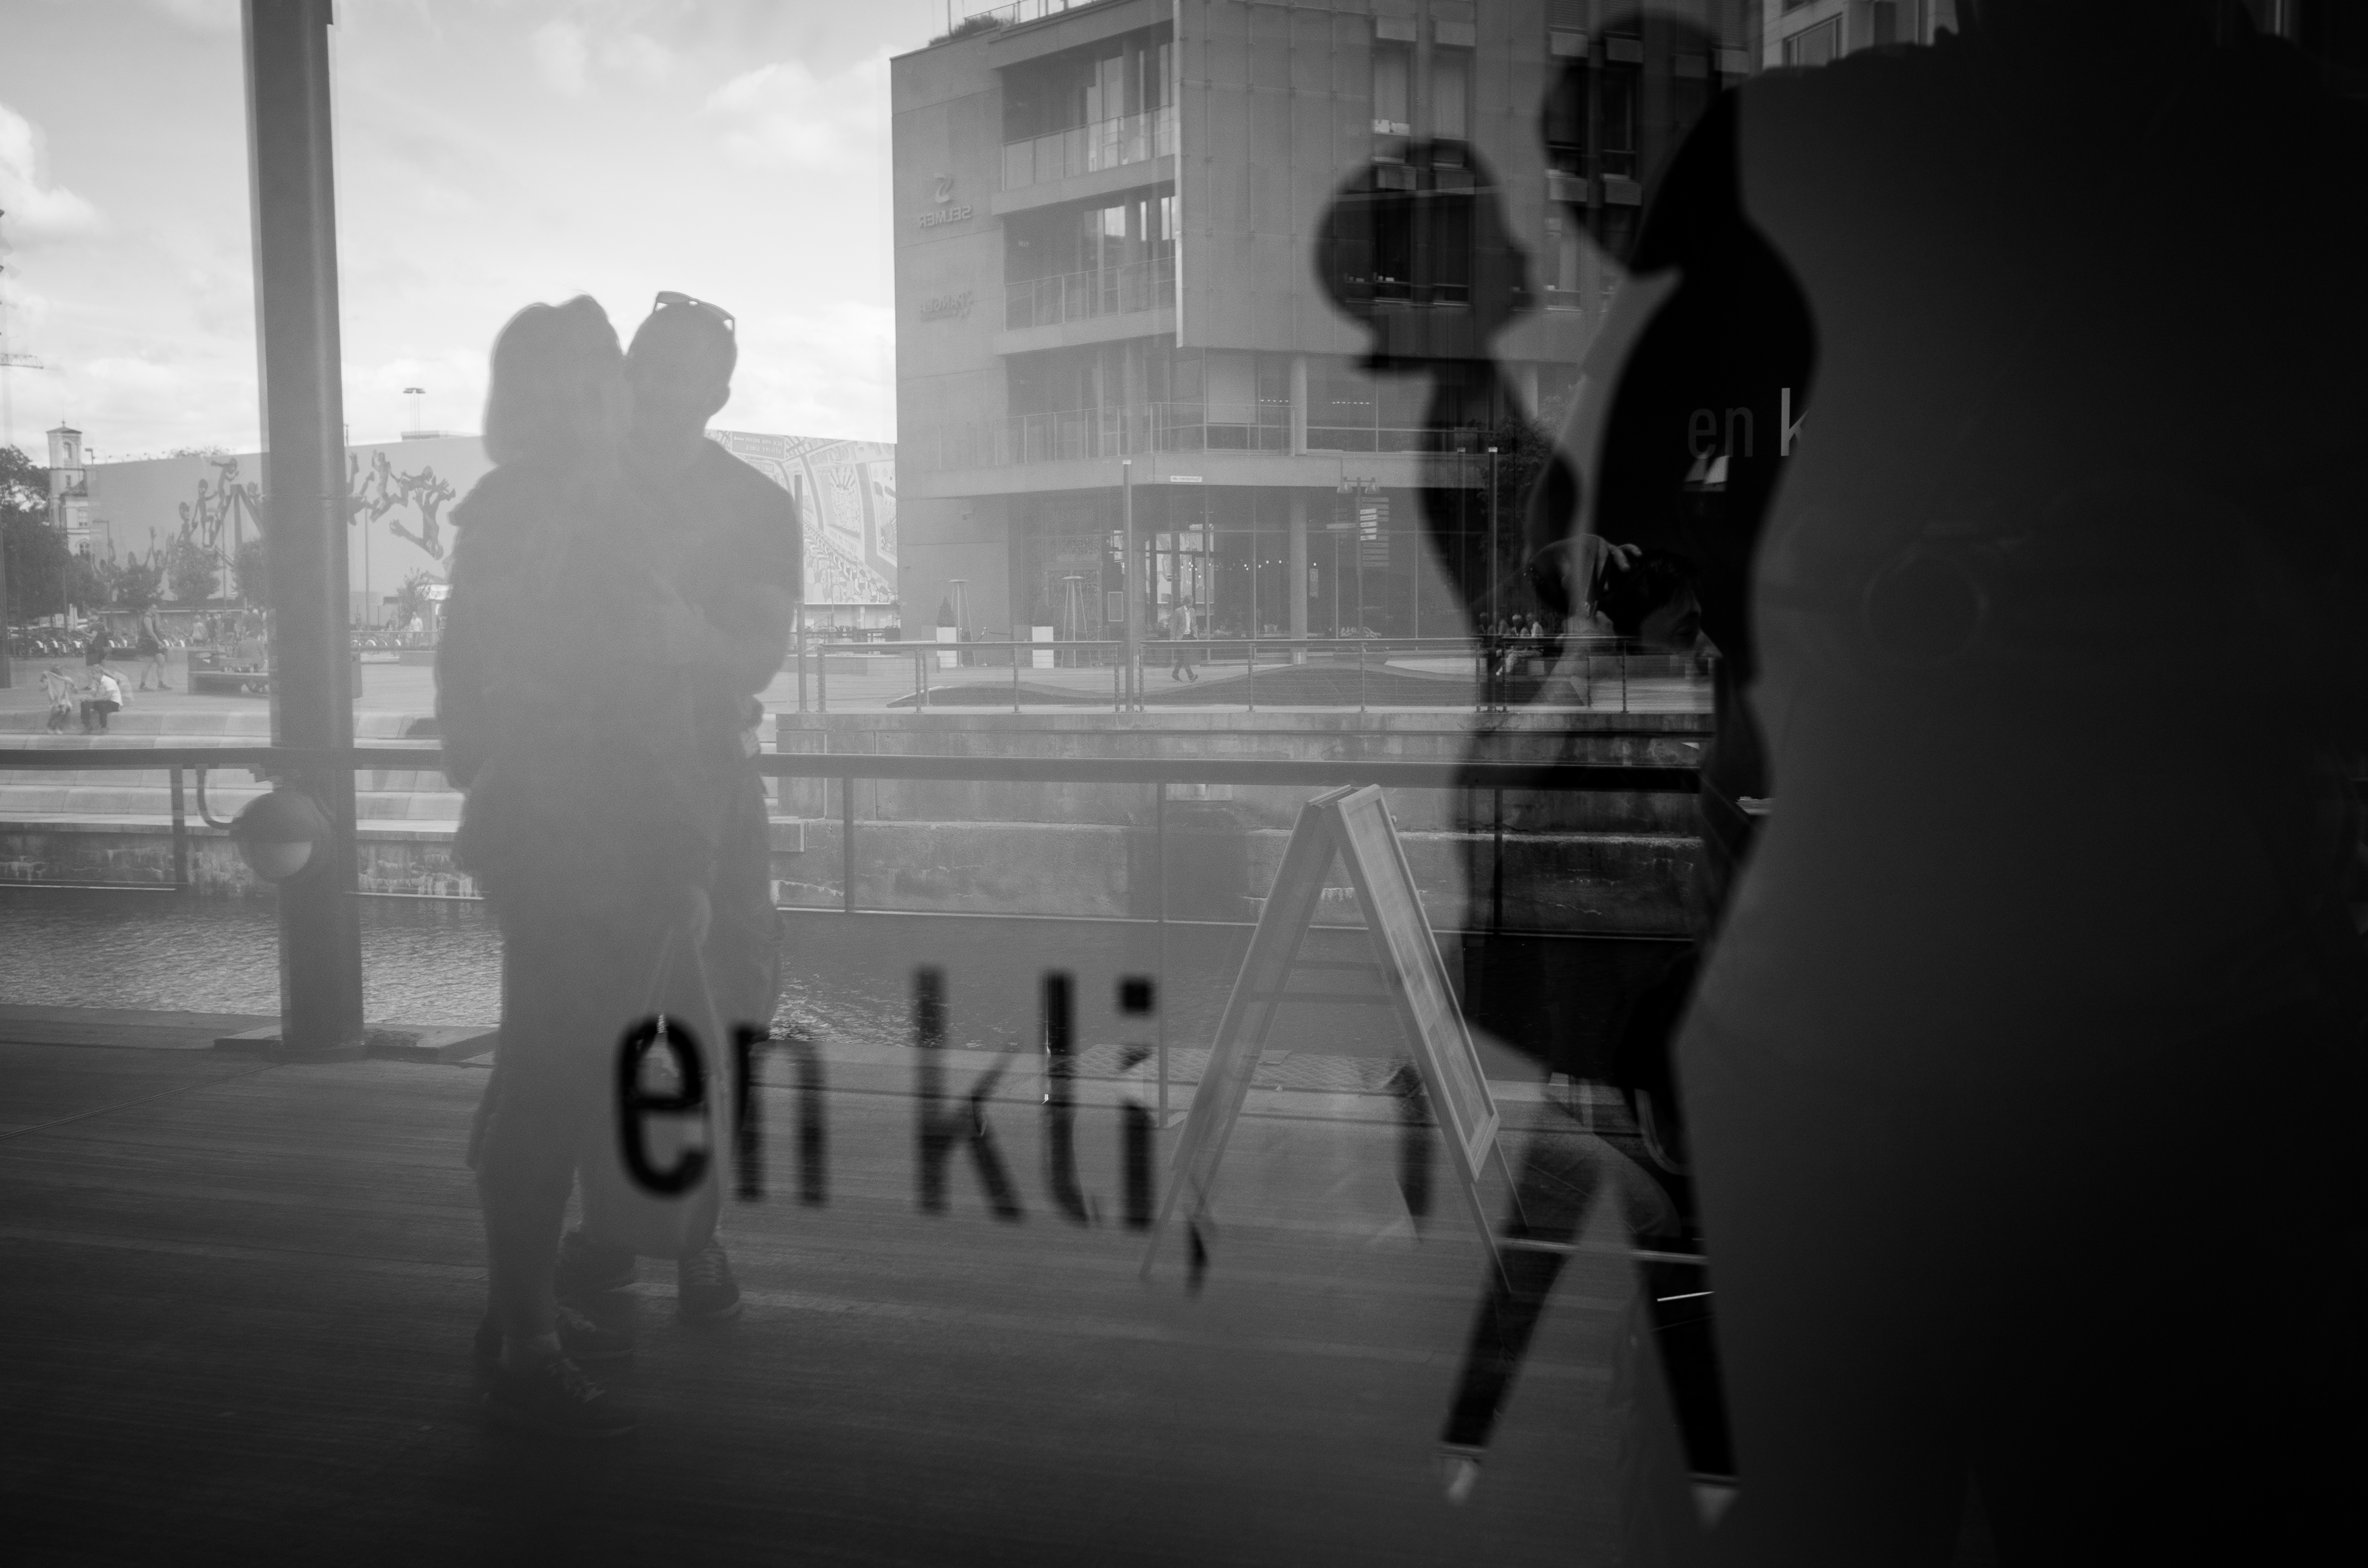
light, black and white, white, street, photography, darkness, black, monochrome, streetphotography, flickr, thomas, olympus, photograph, snapshot, omd, image, fuji, shape, leica, monochrom, leuthard, hcb, thomasleuthard, monochrome photography, film noir